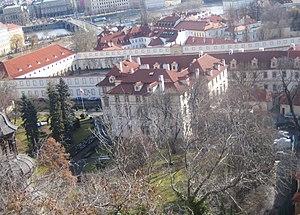
Le palais Fürstenberg - siege de l'Ambassade de Pologne à Prague - Malá Strana, Tchéquie